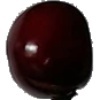
Label: cherry